Center for US-China Arts Exchange

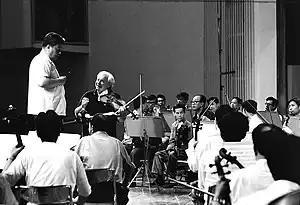
Isaac Stern rehearsing with the Central Philharmonic Orchestra in China, 1979.

The Center for U.S.-China Arts Exchange was established at Columbia University in 1978 as a cultural response to the political rapprochement of the U.S. and the People's Republic of China following a hiatus of thirty years. Founder Chou Wen-chung saw China's re-opening as an opportunity for resurgence of the arts in China. The stated mission of the center was to stimulate public interest in the arts of both countries to foster mutual respect. The strategy was to initiate systematic exchanges between organizations and individuals that would bring together creative minds from contrasting cultures and would benefit both countries.